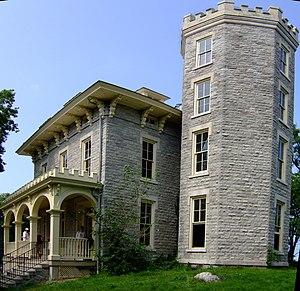
L'île de Gibraltar est un îlot du sud-ouest du lac Erié, dans le comté d'Ottawa. L'île rocheuse est nommée pour sa ressemblance avec le Rocher de Gibraltar.